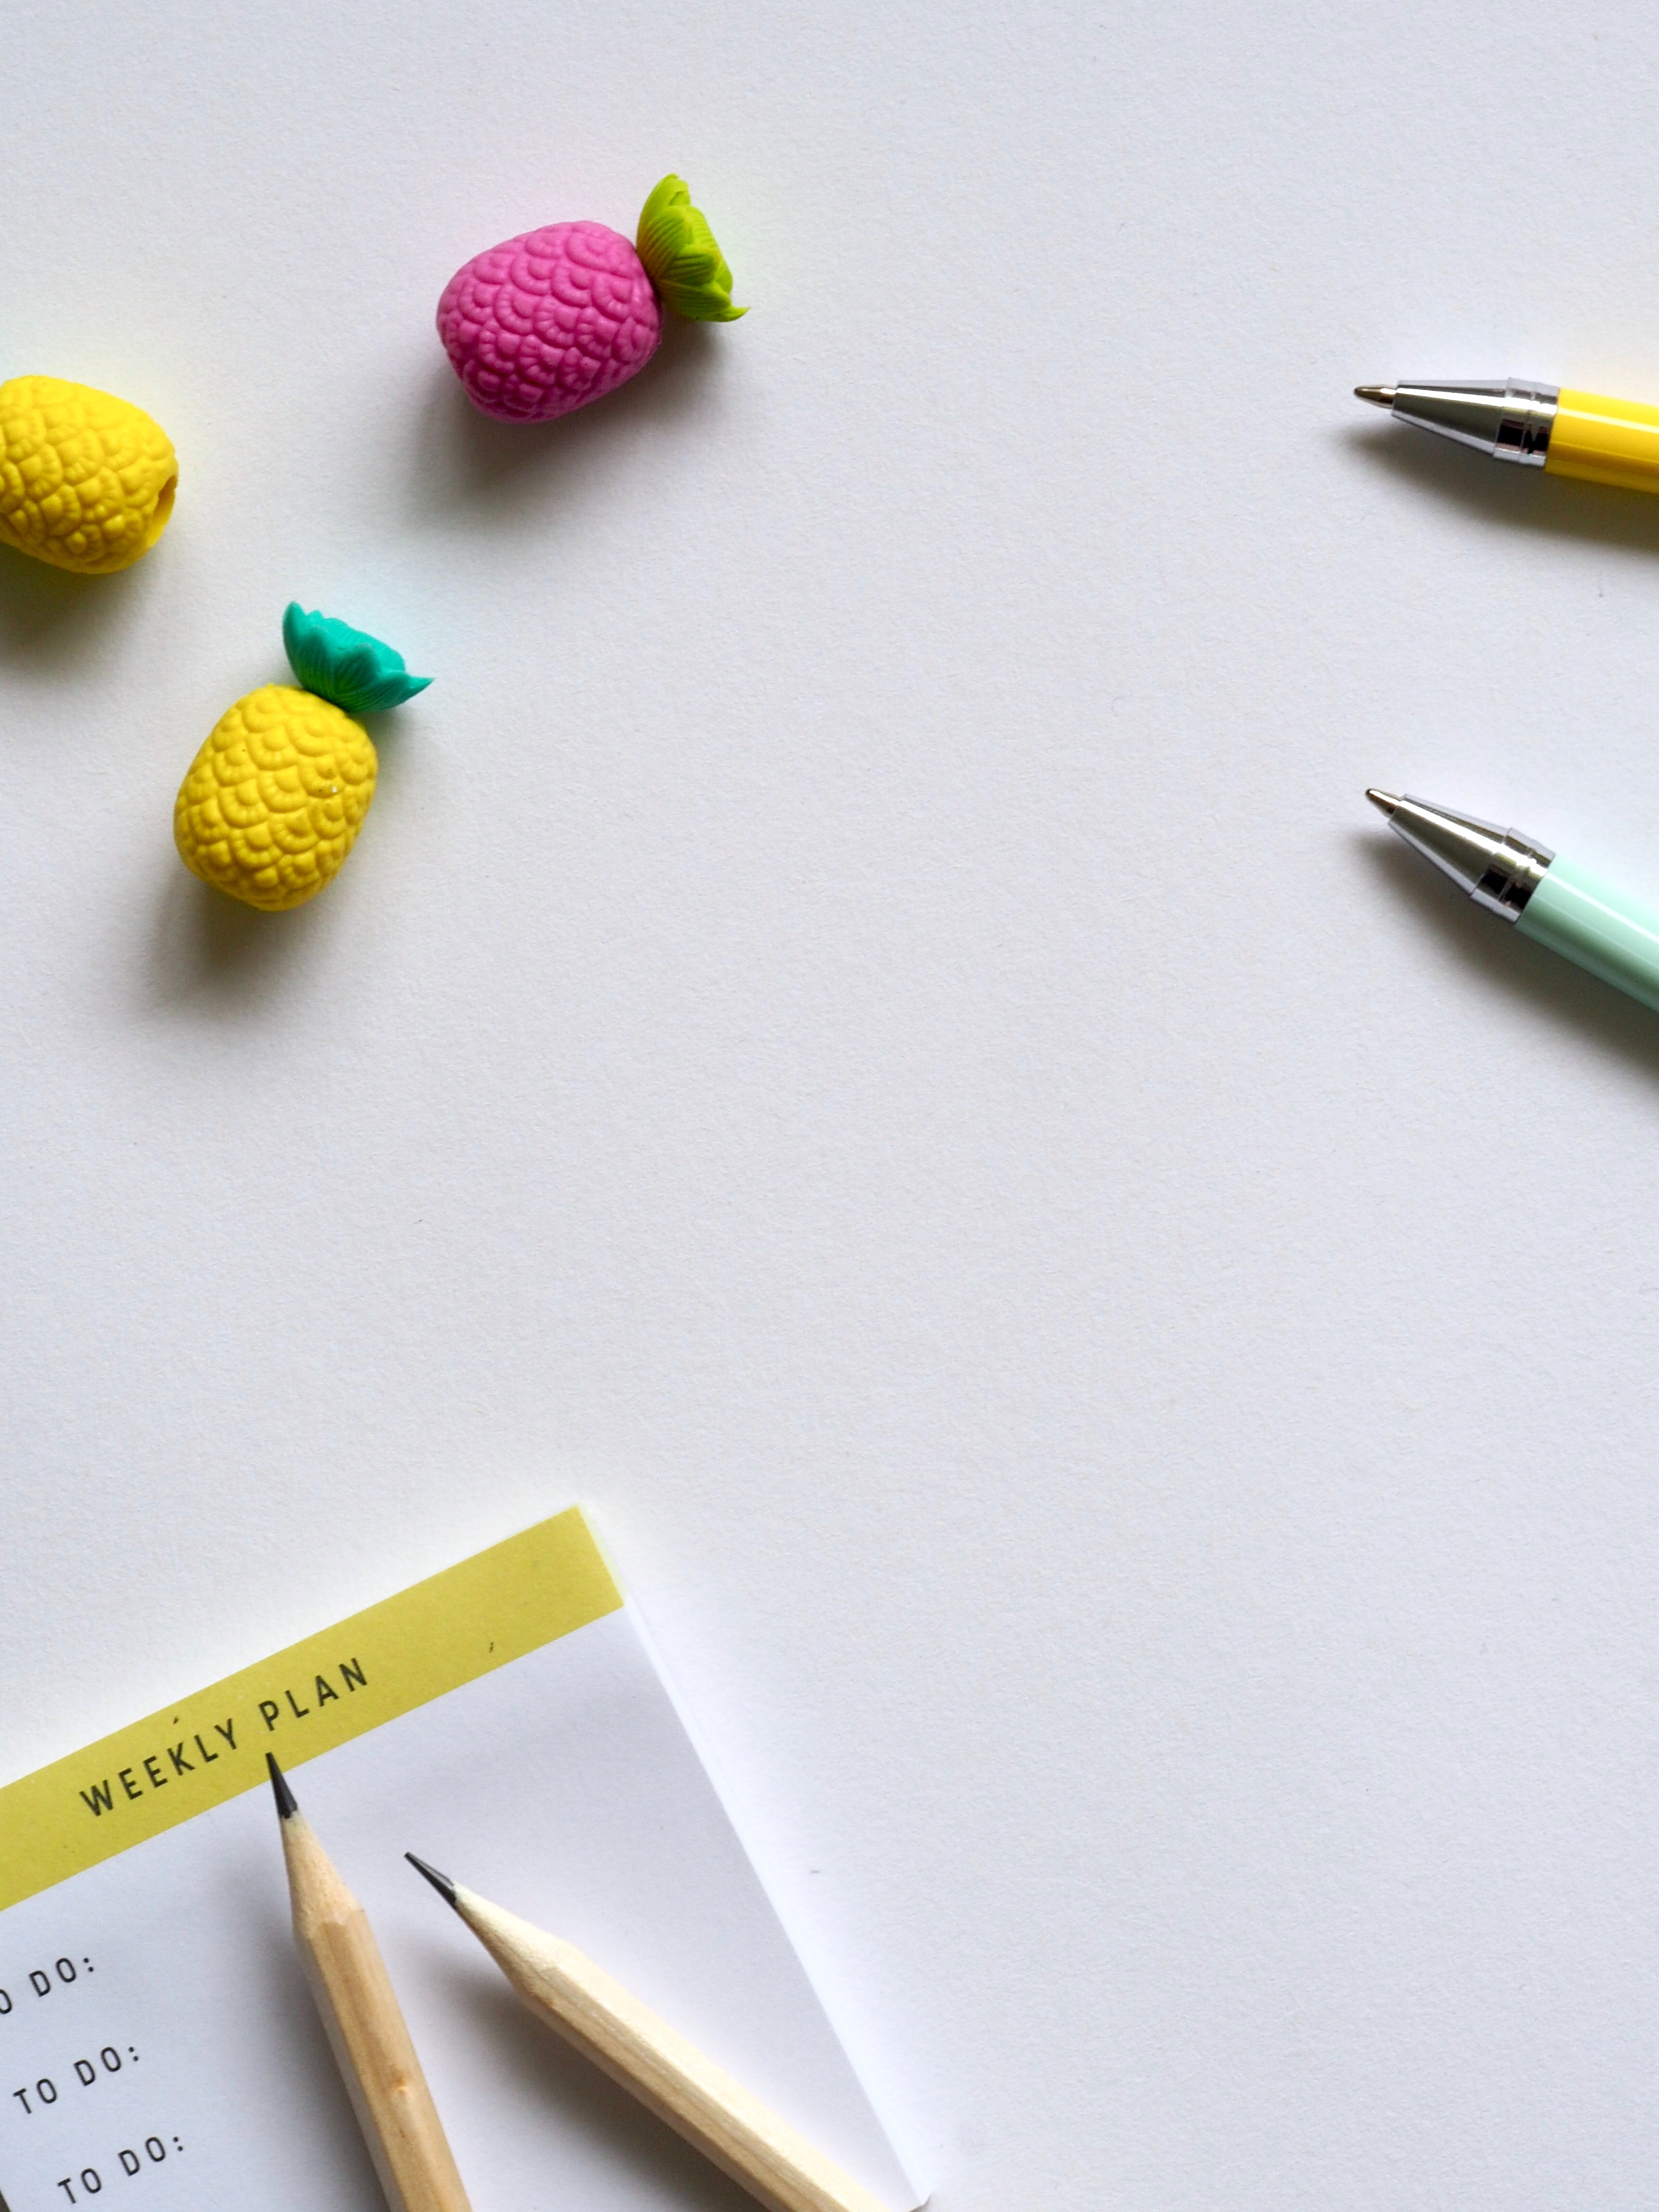
pencil, yellow, office supplies, font, writing implement, stationery, paper, drawing